Shanghai Knights

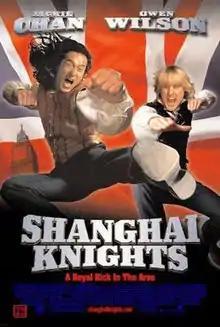
Theatrical release poster

Shanghai Knights is a 2003 martial arts action comedy film. It is the sequel to "Shanghai Noon", and the second installment of the "Shanghai" film series. Directed by David Dobkin and written by Alfred Gough and Miles Millar, it stars Jackie Chan, Owen Wilson, Fann Wong, Donnie Yen and Aidan Gillen.